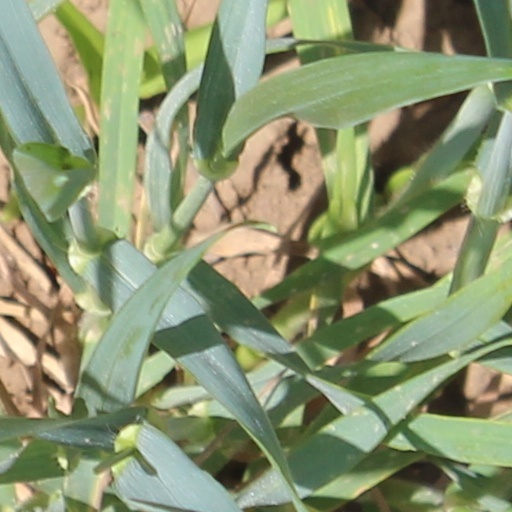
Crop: wheat